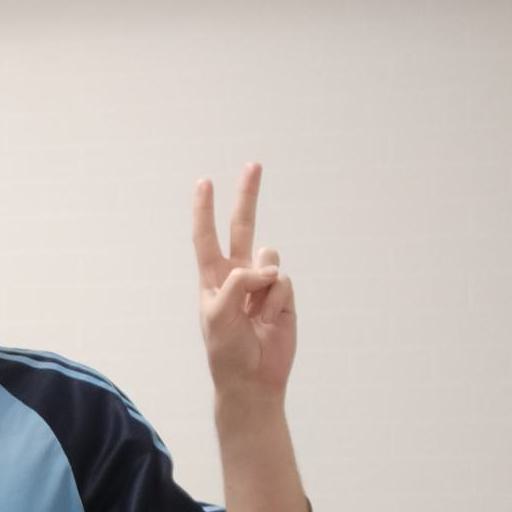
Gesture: peace